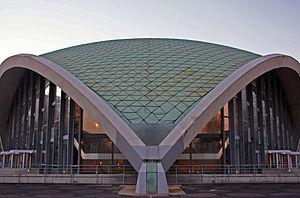
Dortmund, est une ville allemande située dans le Land de Rhénanie-du-Nord-Westphalie à l'extrémité est du bassin de la Ruhr. Sa population en fait une des plus grandes villes de la région, la huitième plus grande ville d'Allemagne et la 34ᵉ de l'Union européenne.